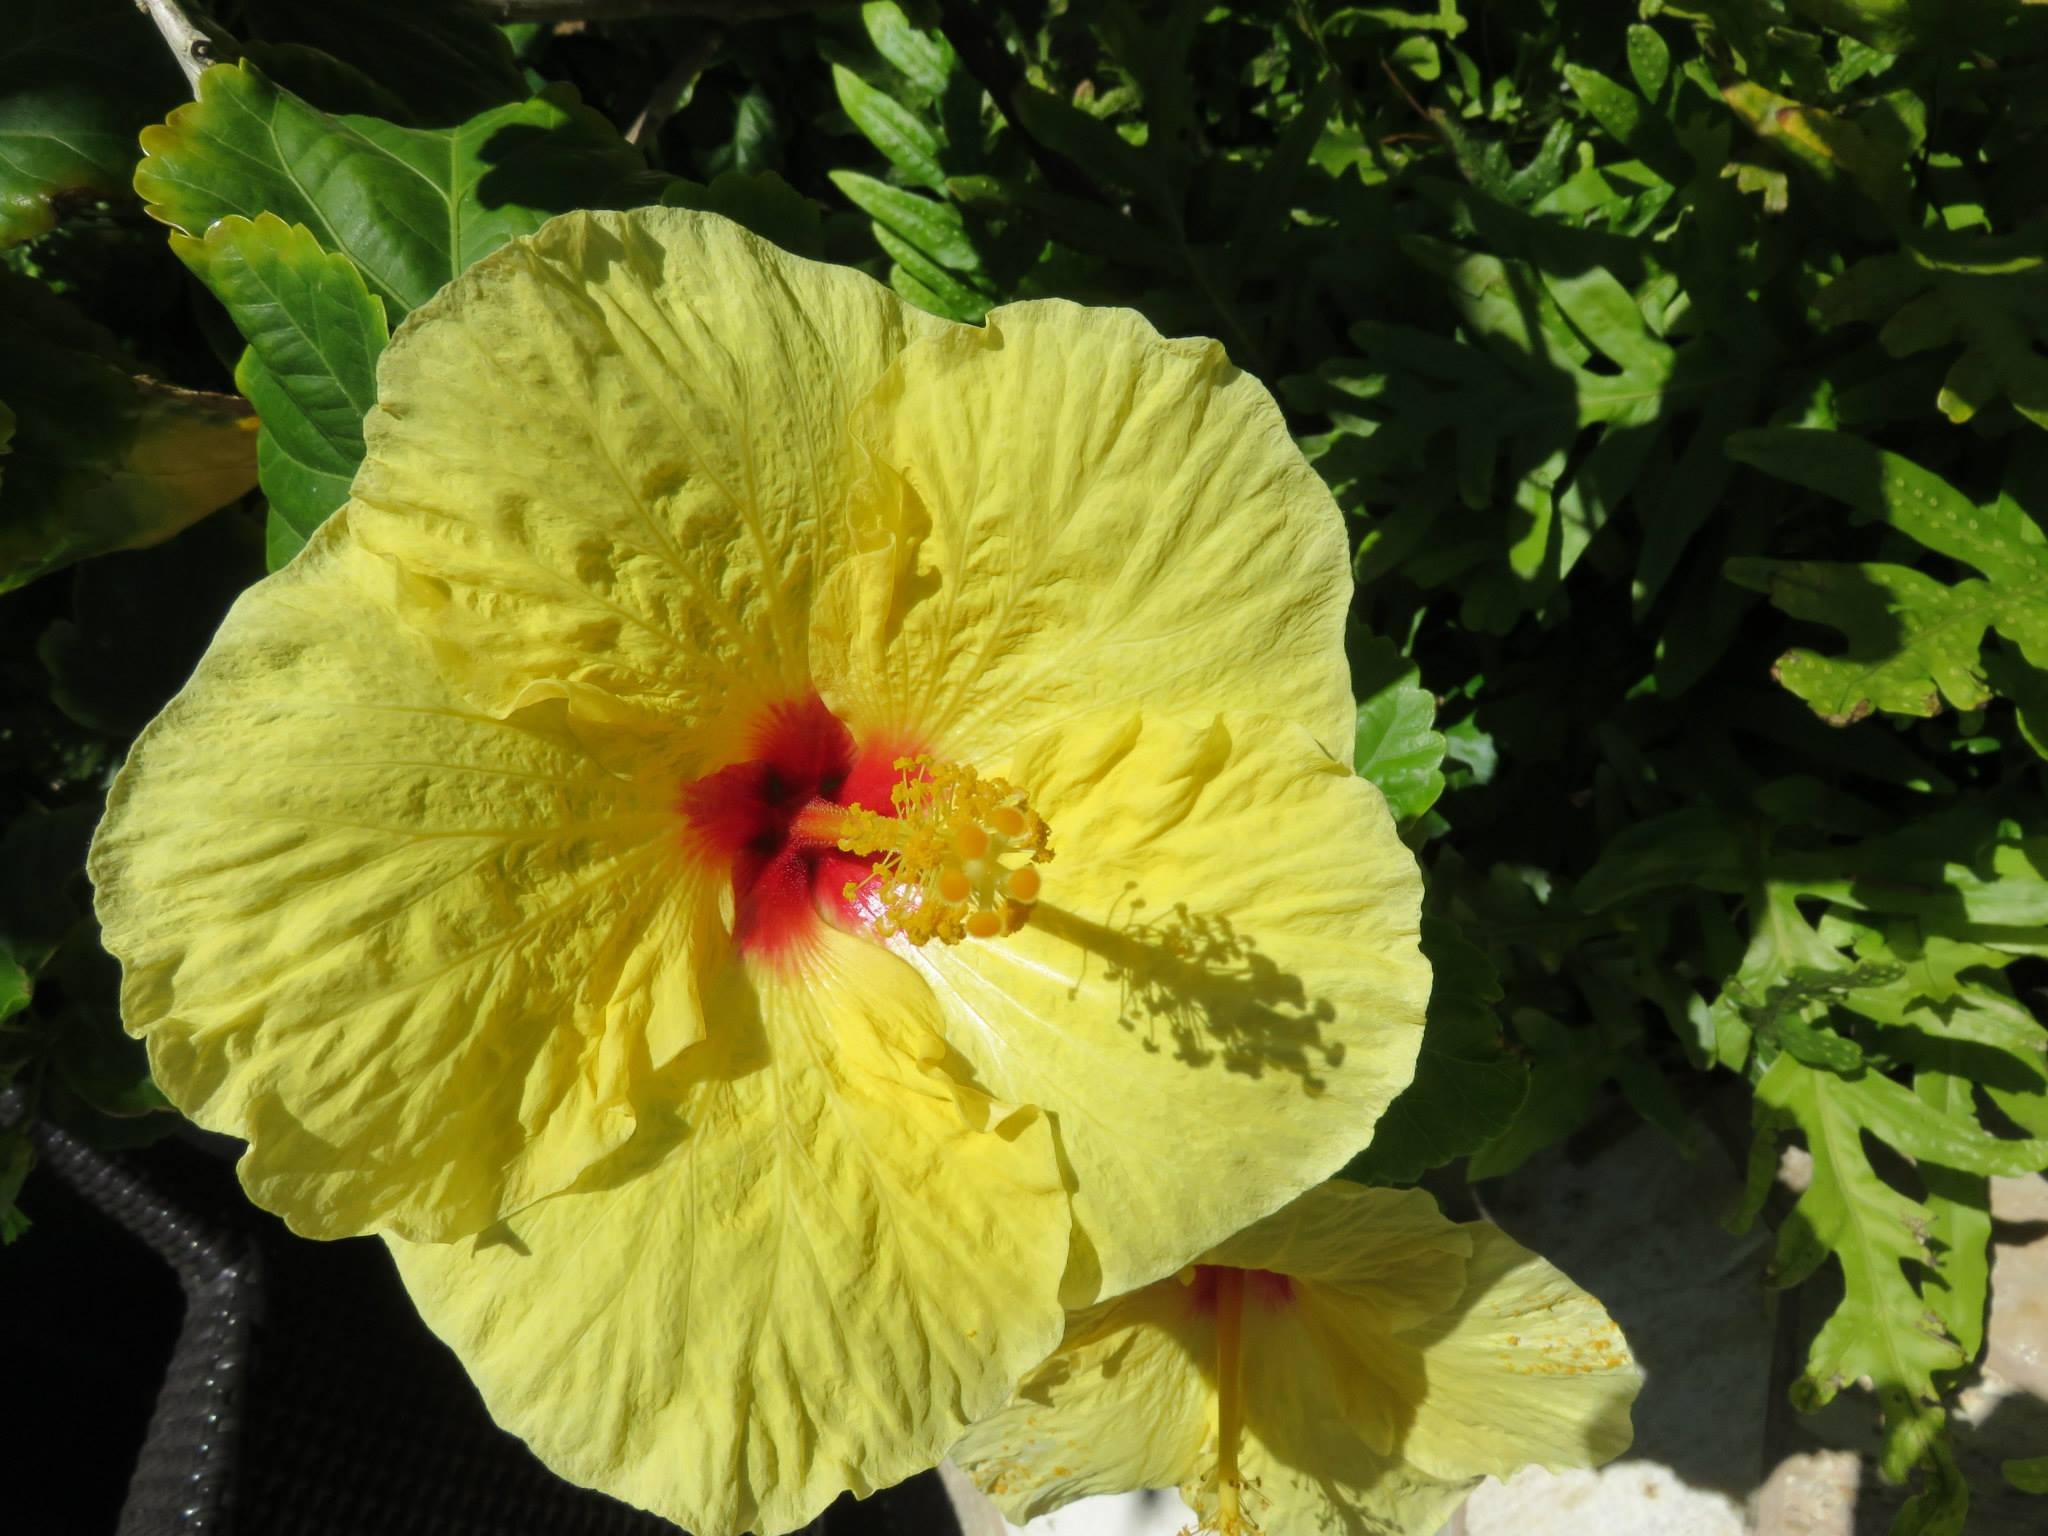
nature, plant, flower, petal, bloom, summer, vacation, travel, produce, tropical, macro, natural, botany, hawaii, yellow, garden, flora, outdoors, bright, stamen, exotic, hawaiian, hibiscus, vibrant, malvales, hollyhocks, kauai, flowering plant, chinese hibiscus, land plant, mallow family